Dick's Sporting Goods Park

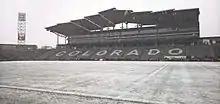
Situated near the base of the Rocky Mountains and sitting at an elevation over 5,200 feet above sea level (1,600 m), Dicks Sporting Goods Park has played host to several snow games.

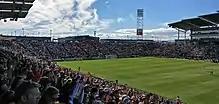
Dicks Sporting Goods Park

For their first eleven seasons, the Rapids played at Mile High Stadium (1996–2001) and Invesco Field at Mile High (2002–2006). In 2004, the club and city announced a $130 million project that would include youth soccer fields, retail development, and a new Commerce City civic center. The total cost of stadium construction was $64.5 million. Commerce City voters agreed to $65 million bond for infrastructure improvements to support the stadium. Construction began at the site, close to Denver's former Stapleton International Airport and bordered on the north and east by the Rocky Mountain Arsenal National Wildlife Refuge; to the south by 56th Avenue; and to the west by Quebec Street, in fall 2005. In November 2006, Dick's Sporting Goods signed a 20-year deal for naming rights.